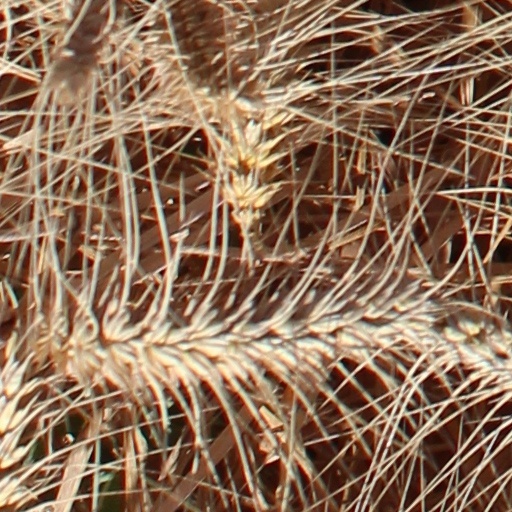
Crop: wheat